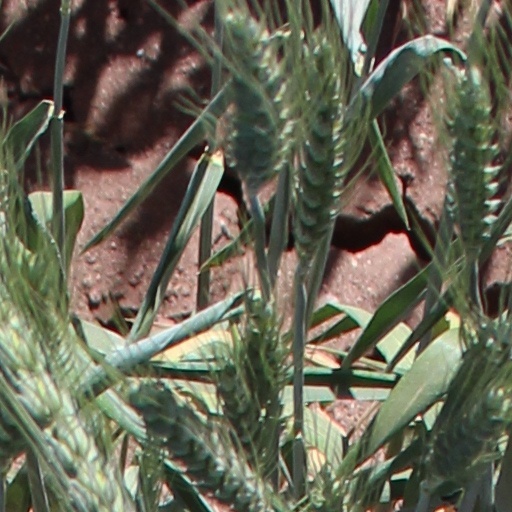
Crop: wheat